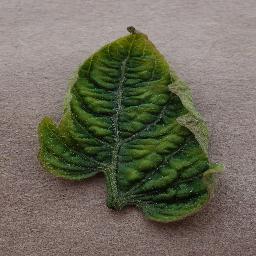
Label: Tomato___Tomato_Yellow_Leaf_Curl_Virus